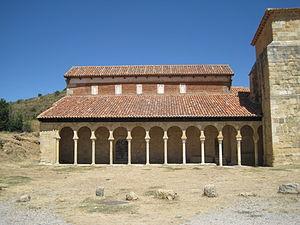
San Miguel de Escalada est une église située dans la municipalité de Gradefes en Espagne, dans la communauté autonome de Castille-et-León, province de León, à 30 km au sud-sud-est de la ville de León.